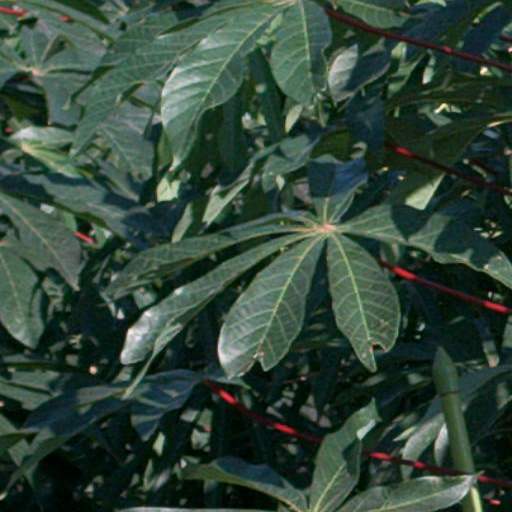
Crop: cassava